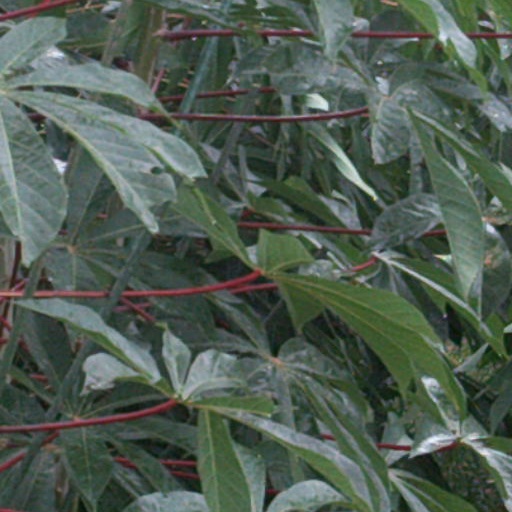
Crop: cassava